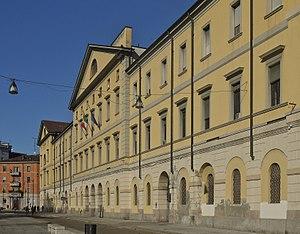
L'église Saint-François-Majeur est une ancienne église de Milan construite au IVᵉ siècle et démolie en 1806. Elle s'appelle initialement basilica di San Nabore du nom du saint dont elle abrite la dépouille, puis, à partir du XIIIᵉ siècle, le monastère franciscain attenant prenant possession du monument, elle tire son nouveau nom de François d'Assise, fondateur de l'ordre.